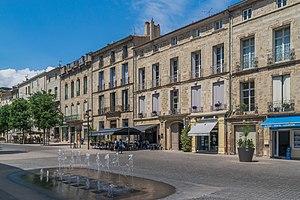
Pézenas est une commune française située dans le département de l'Hérault, en région Occitanie.